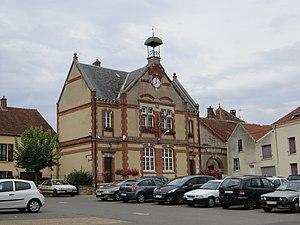
Mairie de Touquin (1887)